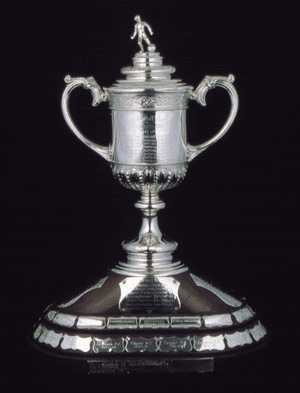
Scottish Cup
Scottish Cup-pokalen
Scottish Football Association Challenge Cup bedre kendt som Scottish Cup er den skotske pokalturnering i fodbold, som afholdes årligt af Scottish Football Association. Det er verdens tredjeældste eksisterende fodboldturnering, idet første sæson blev afviklet i 1873-74 blot to år efter den første udgave af FA Cup